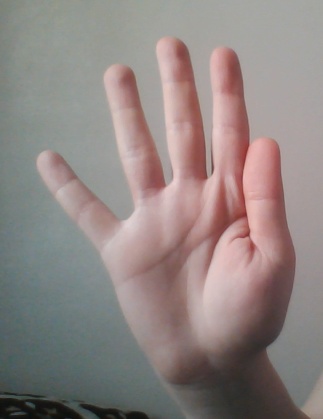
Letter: sheen